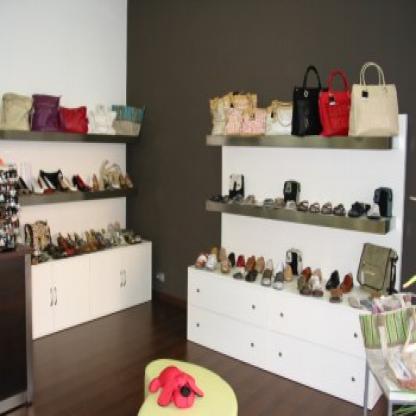
Scene: Indoor